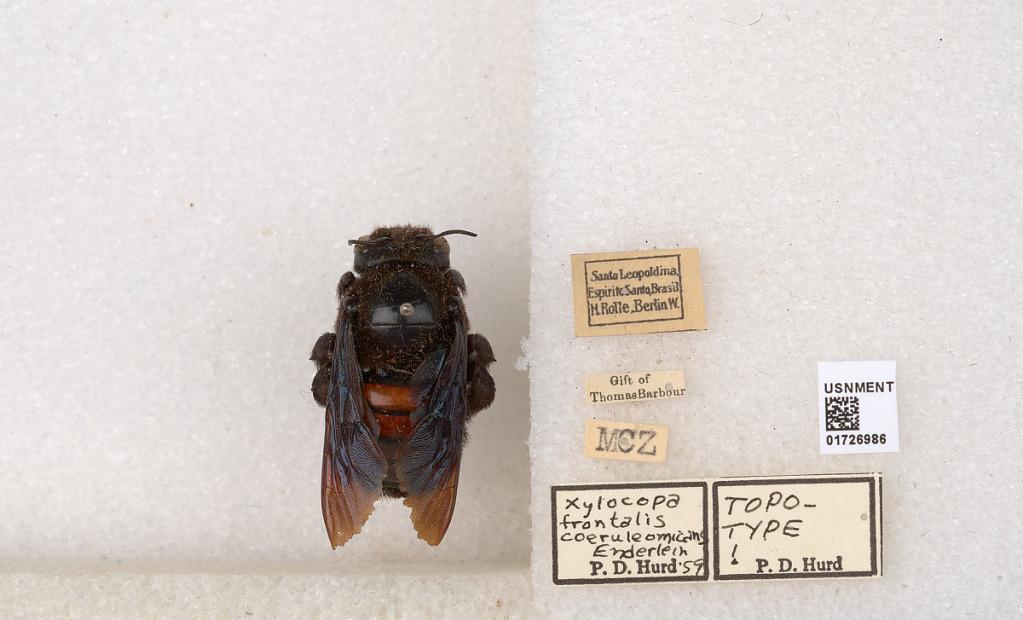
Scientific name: Xylocopa (Neoxylocopa) frontalis (Olivier)
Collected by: H. Rolle & W. Berlin
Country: Brazil
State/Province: Espirito Santo
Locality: Santa Leopoldima
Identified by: Hurd, P. D.